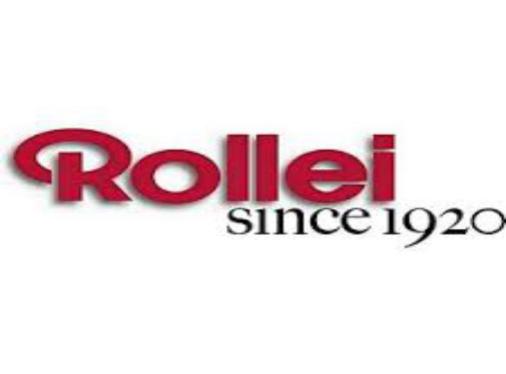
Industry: Electronic